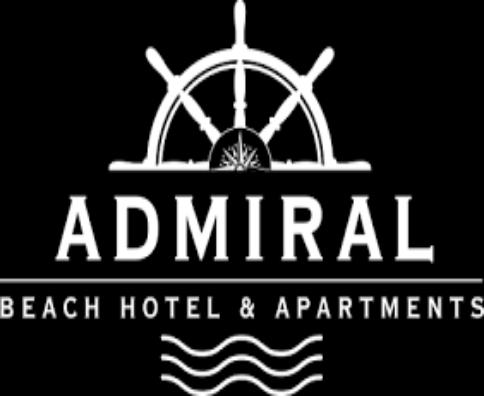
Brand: Admiral
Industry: Clothes